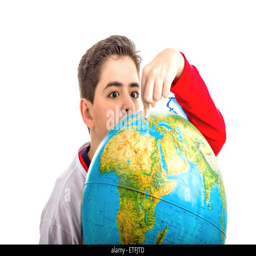
a caucasian boy hidden behind a globe reveals only the eyes and part of the face while pointing the map with index